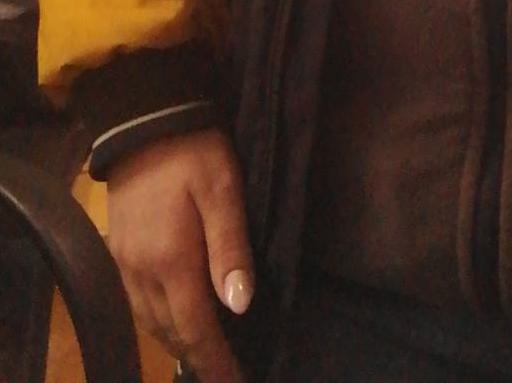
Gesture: no_gesture